La Belle Iron Works

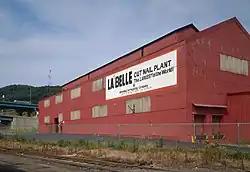
La Belle Iron Works, July 1990

La Belle Iron Works, also known as La Belle Cut Nail Works, was a historic factory complex and national historic district located at Wheeling, Ohio County, West Virginia. The district included four contributing buildings; three Italianate style brick buildings dated to the founding of the company in 1852, and a tin plate mill built 1894–1897. After 1902, the buildings were combined under a single roof, although the truss systems date to different periods achieving the configuration visible today. When listed in 1997, it was known as the "La Belle Cut Nail Plant, The Largest in the World, Wheeling Corrugating Company, A Division of Wheeling Pittsburgh Steel Corporation." The cut nail machinery still in use by La Belle dated to 1852 and the 1860s. The machinery at La Belle along with the different processes were documented by the Historic American Buildings Survey team during the summer of 1990.